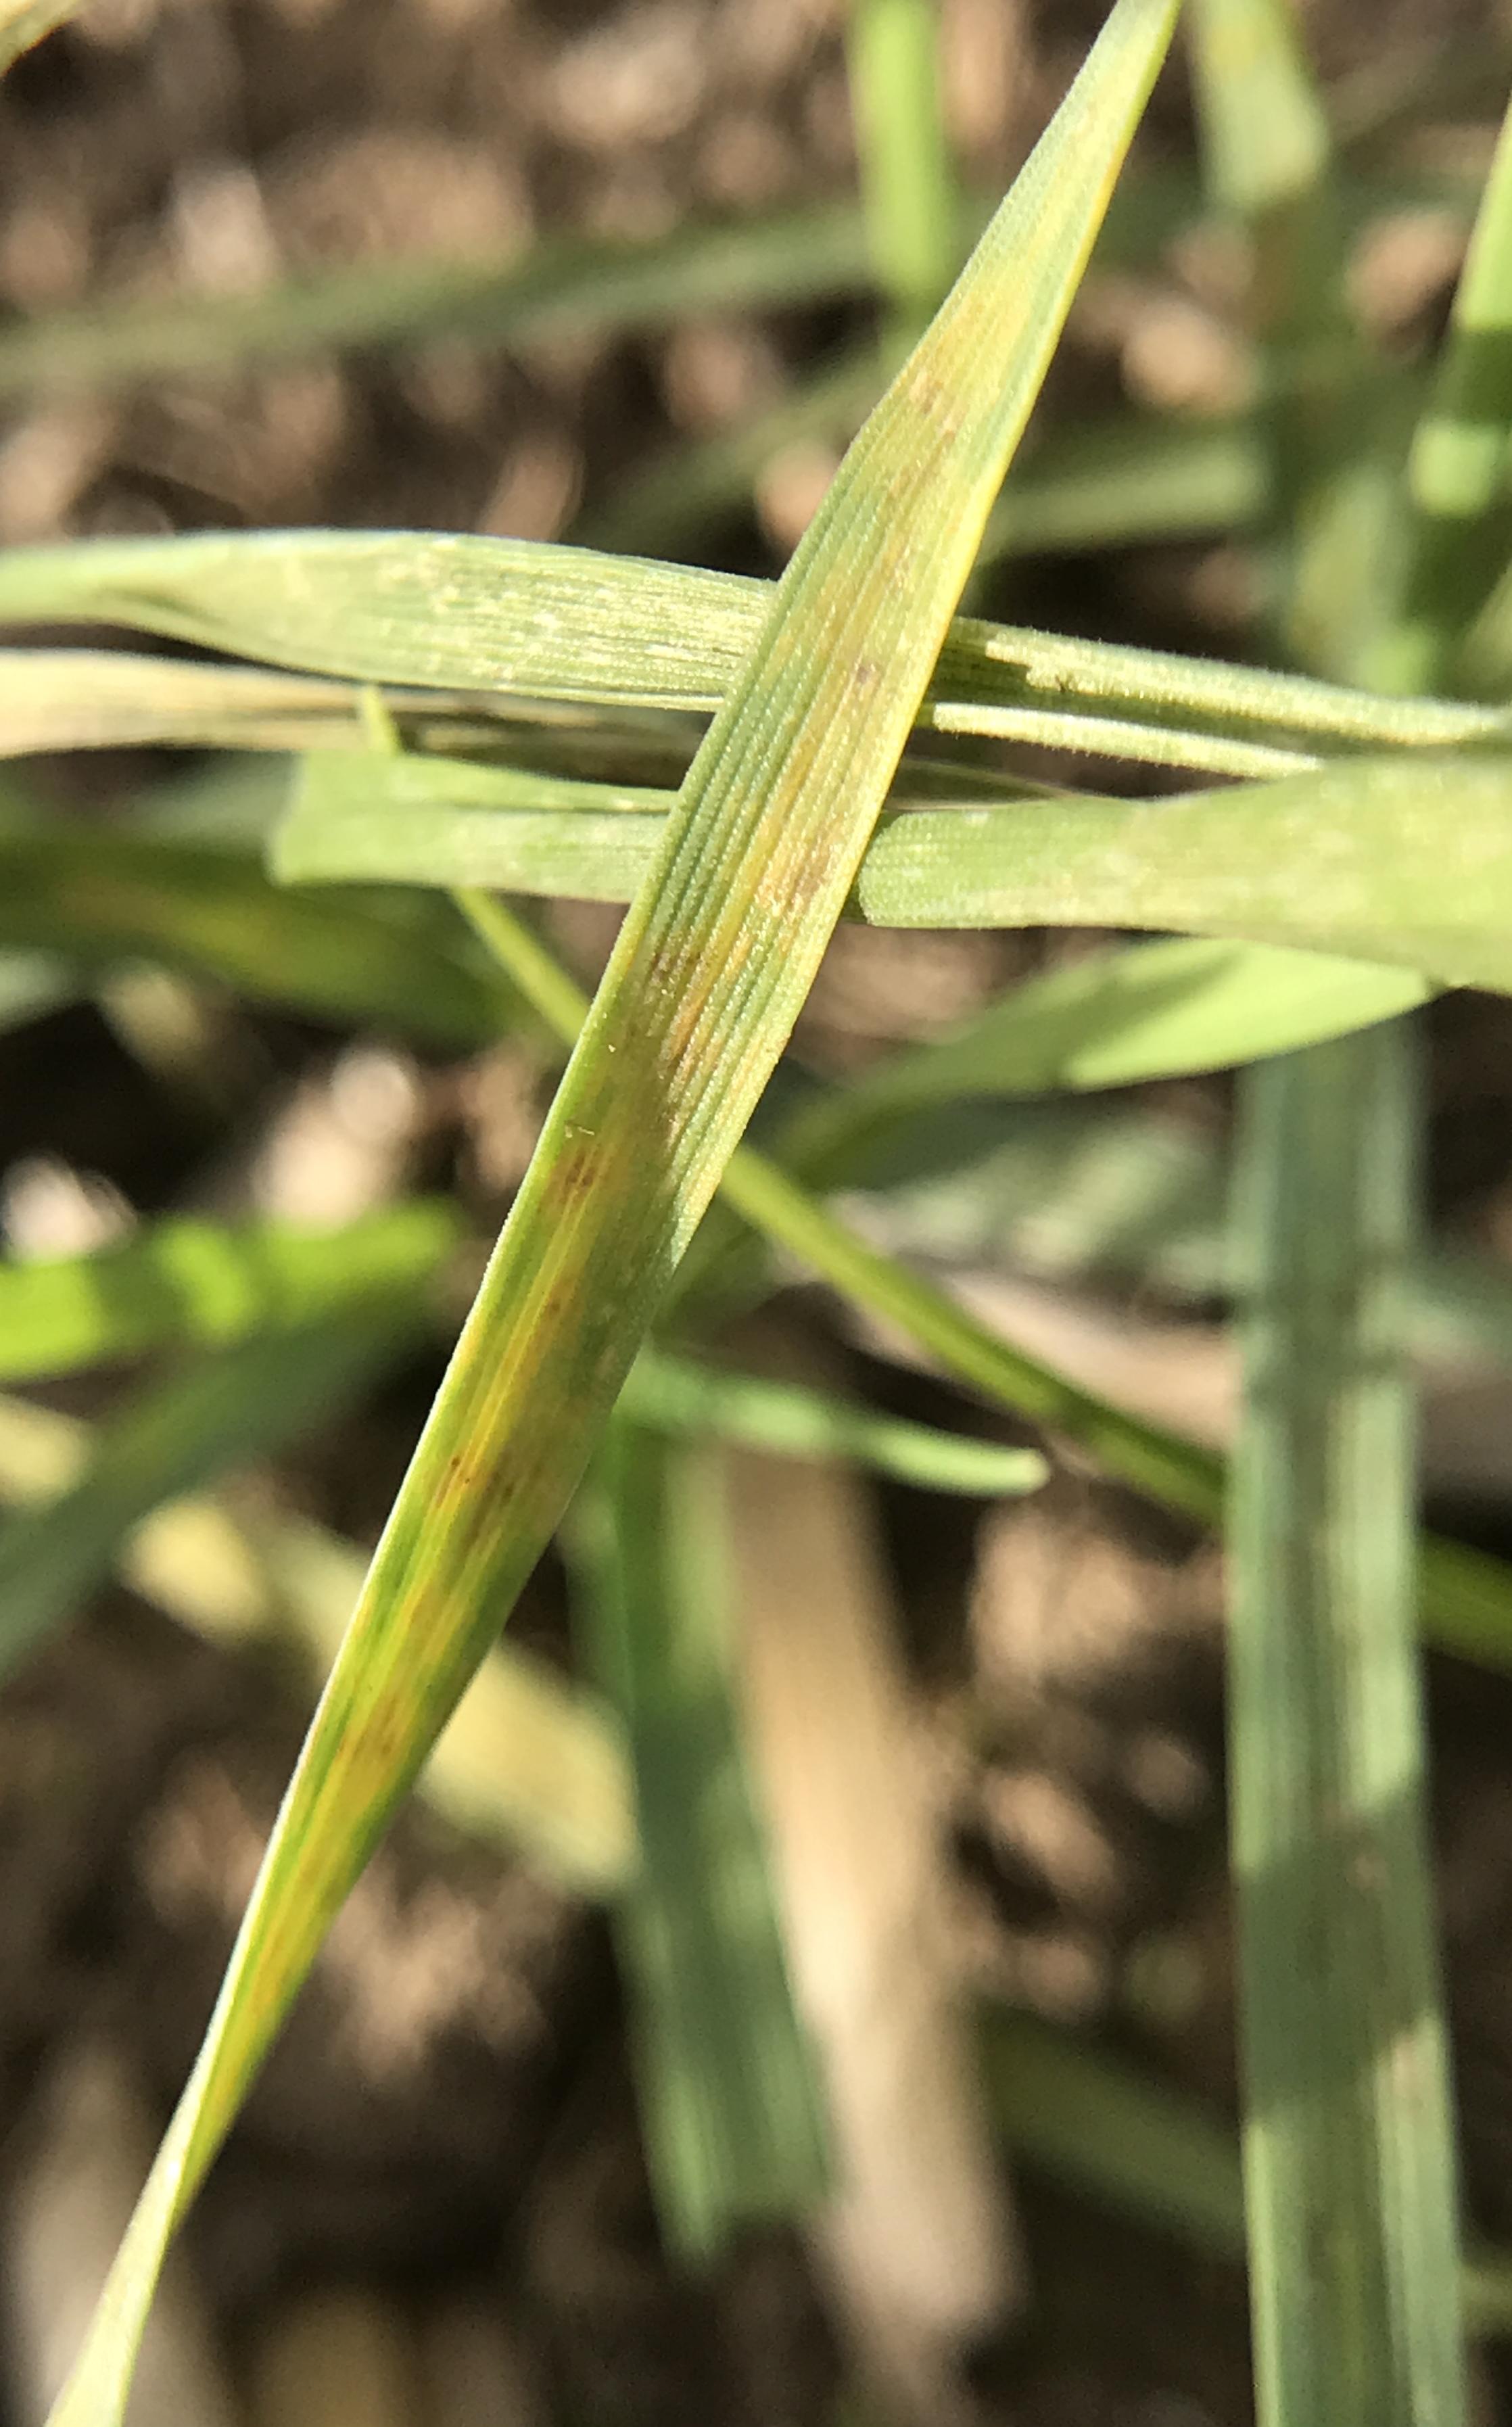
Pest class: cereal_grass_aphid